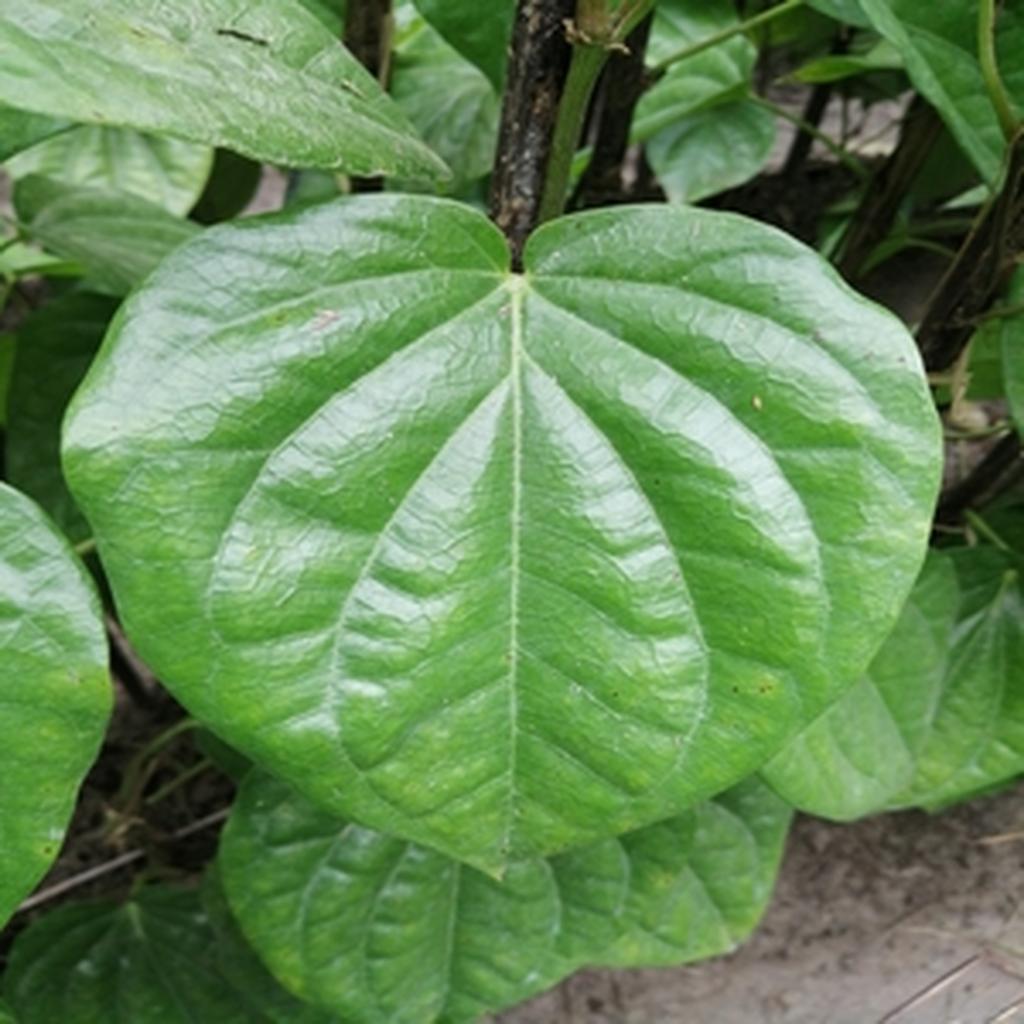
Label: Healthy_Leaf